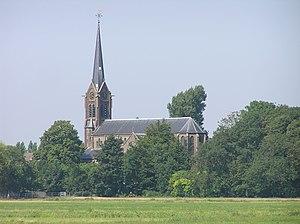
Stompwijk est un village situé dans la commune néerlandaise de Leidschendam-Voorburg, dans la province de la Hollande-Méridionale. En 2009, le village comptait environ 2 400 habitants.